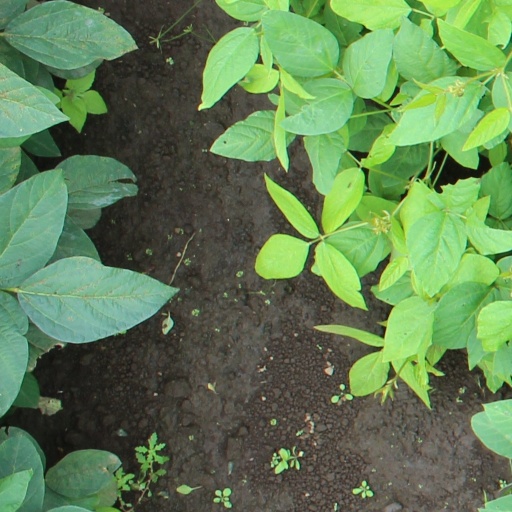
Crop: soybean